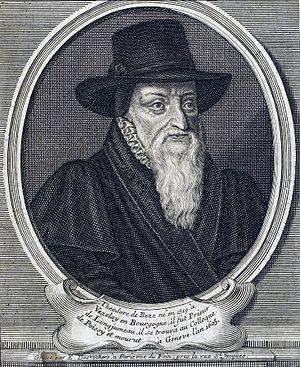
Théodore de Bèze, né le 24 juin 1519 à Vézelay et mort le 13 octobre 1605 à Genève, est un humaniste, théologien protestant, traducteur de la Bible, professeur, ambassadeur et poète. Il fut le porte-parole de la Réforme en France au colloque de Poissy, puis pendant les guerres de religion. Il fut le chef incontesté de la cause réformée dans toute l’Europe et le successeur de Jean Calvin à la tête de l'Académie de Genève.